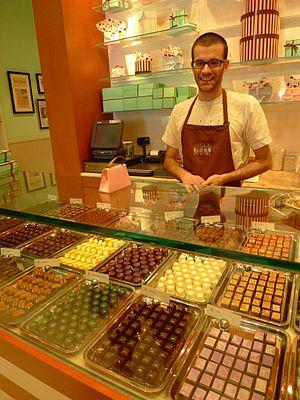
Le chocolat [ ʃɔkɔla], terme d'origine mésoaméricaine, est un aliment plus ou moins sucré produit à partir de la fève de cacao. Celle-ci est fermentée, torréfiée, broyée jusqu'à former une pâte de cacao liquide dont est extraite la matière grasse appelée beurre de cacao. Le chocolat est constitué du mélange, dans des proportions variables, de pâte de cacao, de beurre de cacao et de sucre ; auxquels sont ajoutées éventuellement des épices, comme la vanille, ou des matières grasses végétales.